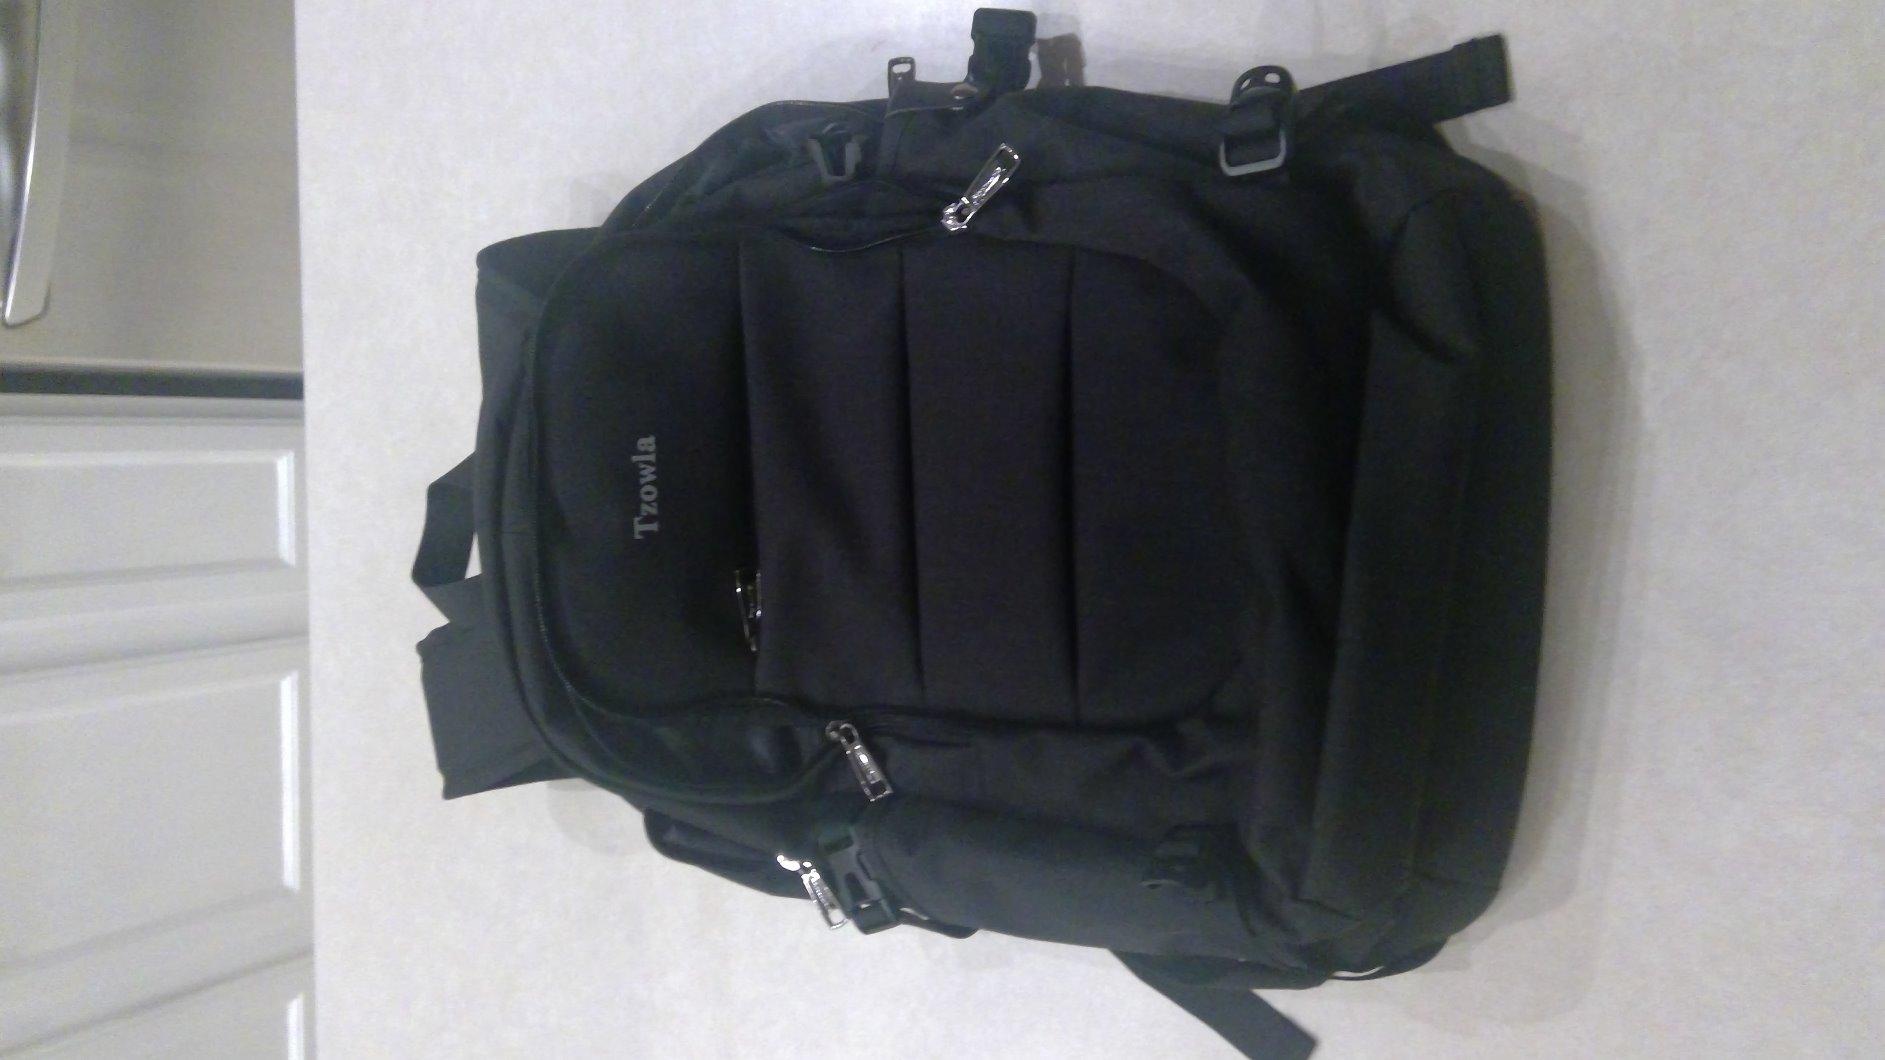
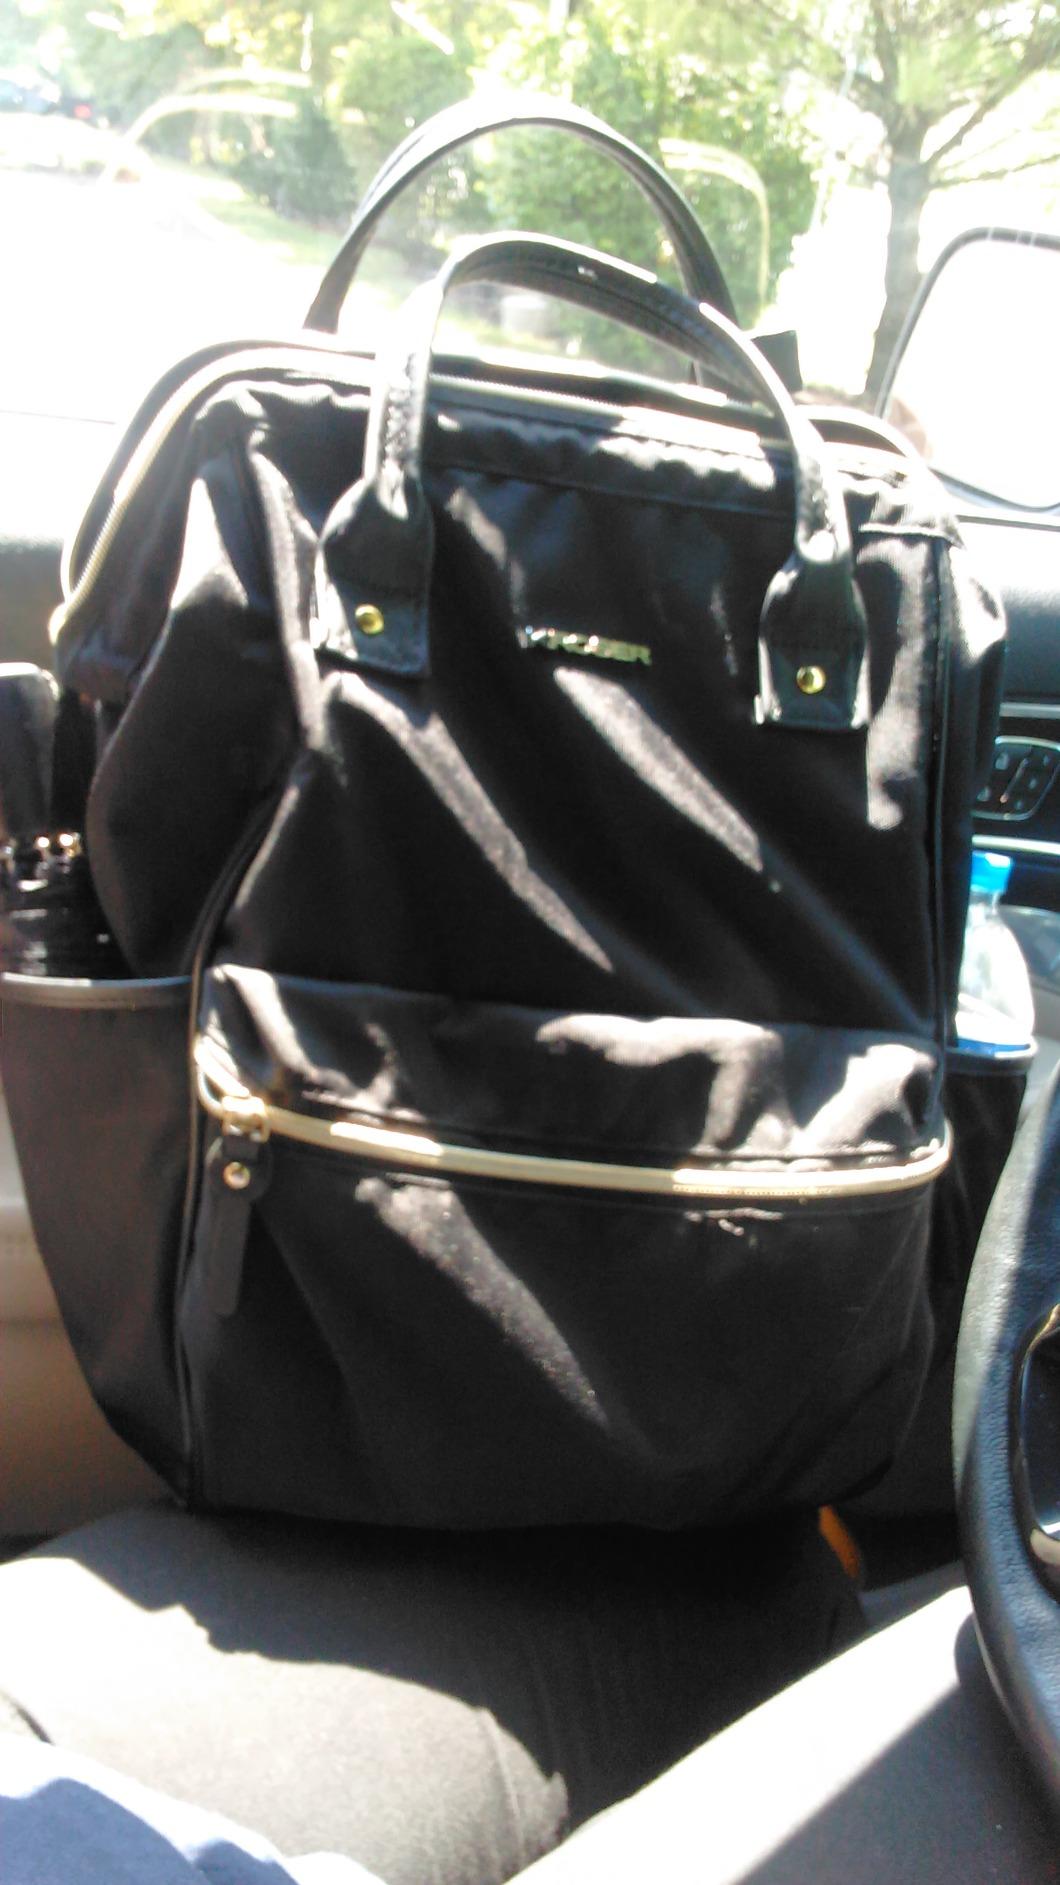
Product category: bag
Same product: no